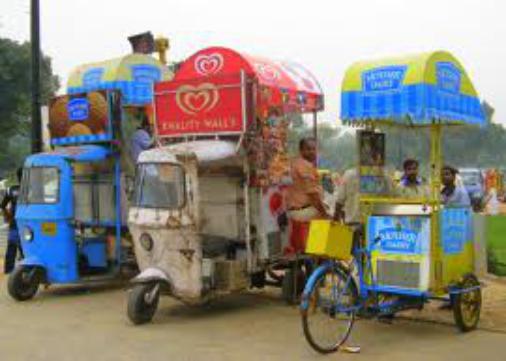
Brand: Kwality Wall's
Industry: Food